Witman Hung partygate

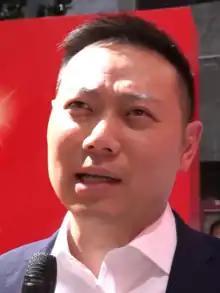

On 3 January 2022, a banquet was held to celebrate the 53rd birthday of Witman Hung Wai-man at Reserva Ibérica Tapas Bar & Restaurant in Causeway Centre, Wan Chai. With an indoor dining area of about , this Spanish restaurant was estimated to be serving 150 customers under the "type D" mode of operation. The number of diners in type D catering businesses could not exceed the seating capacity of the premise and it was the restaurant's responsibility under the law to ensure that all customers had scanned the QR code for the government's track-and-trace mobile application before entering the venue.